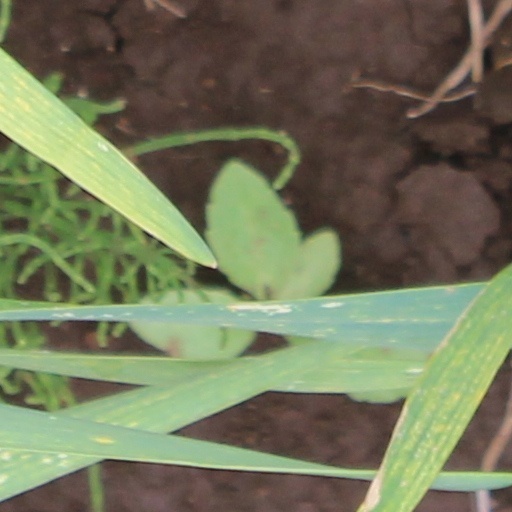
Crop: wheat